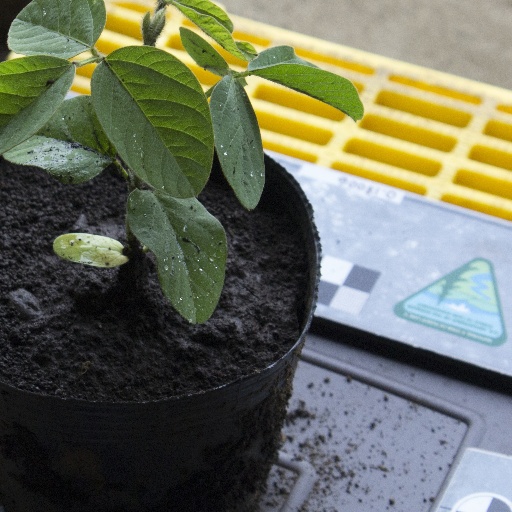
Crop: soybean